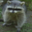
Label: raccoon